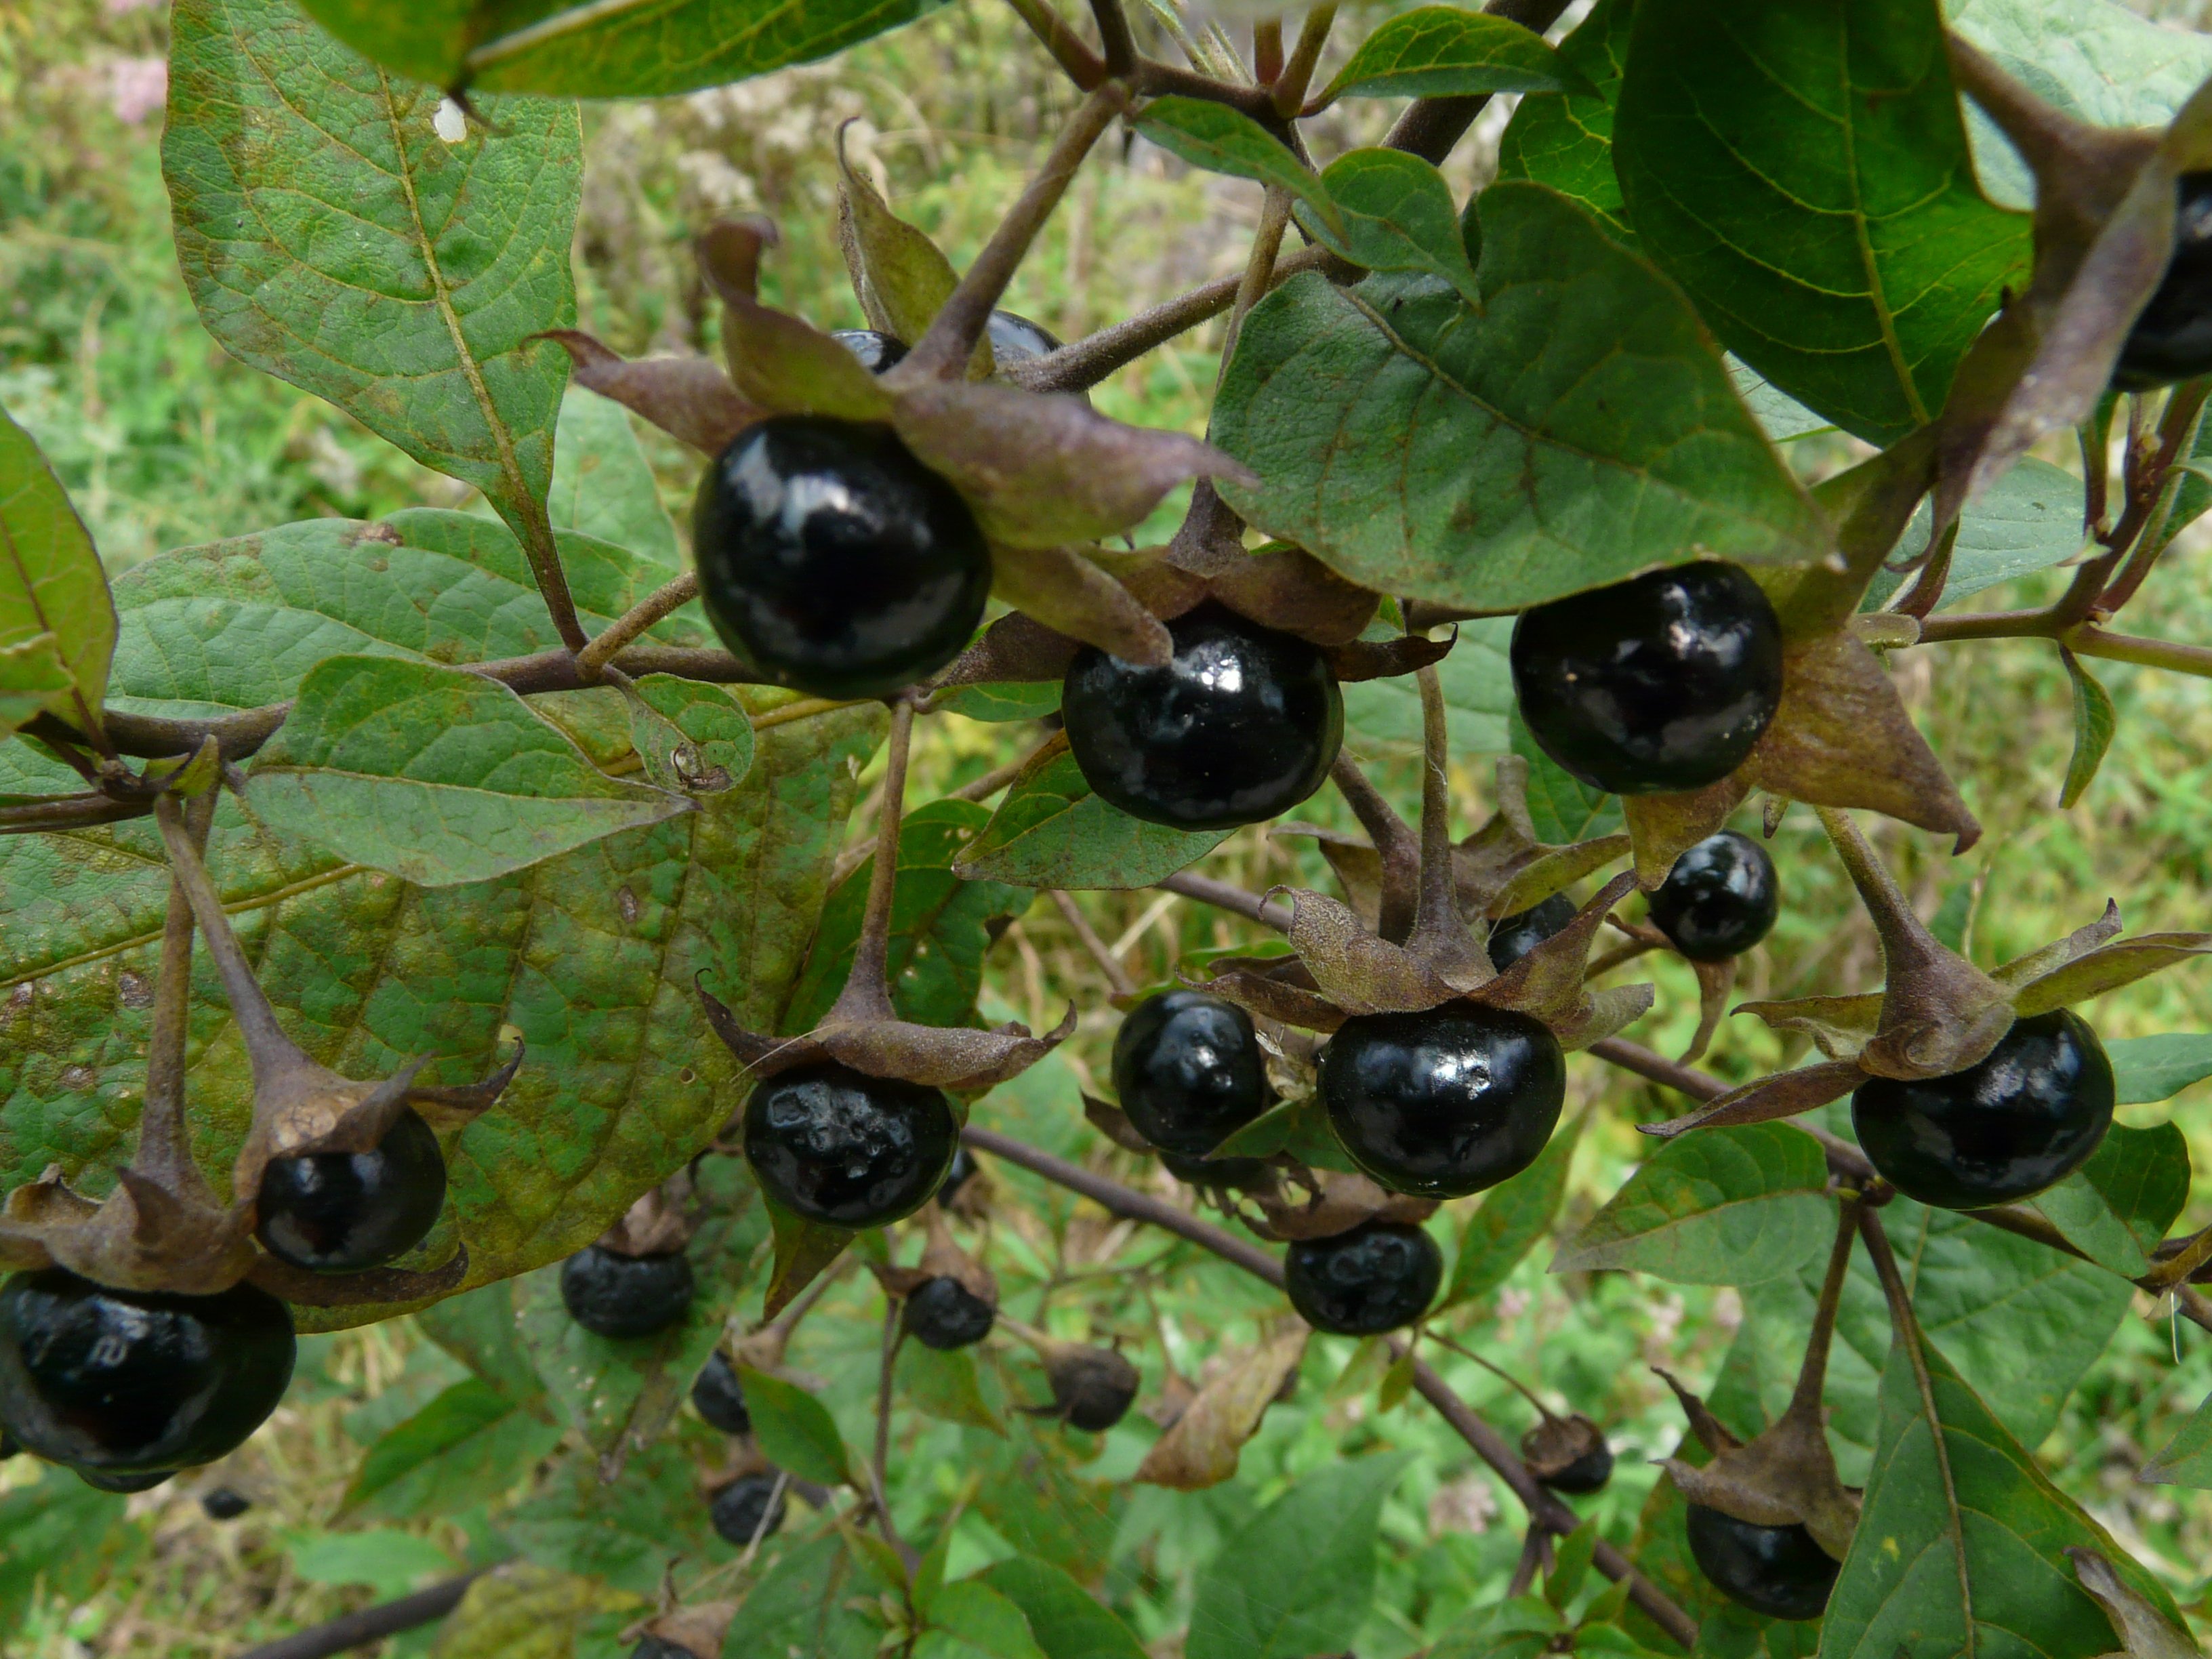
nature, branch, plant, fruit, berry, flower, food, produce, insect, black, flora, shrub, toxic, ant, cherry, flowering plant, currant, bilberry, huckleberry, belladonna, chokeberry, land plant, membrane winged insect